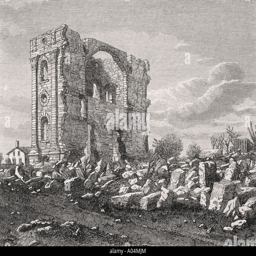
ruins from a 19th century print